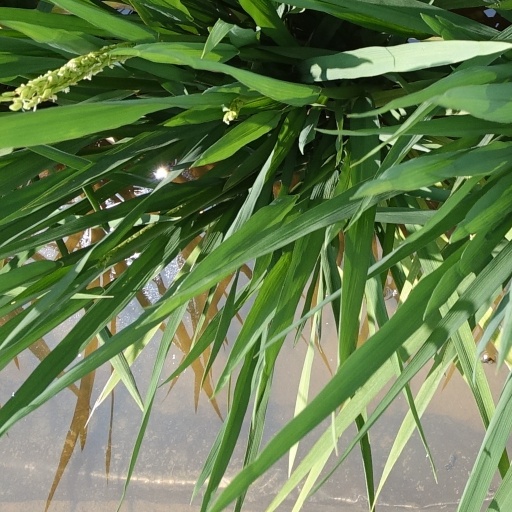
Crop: rice